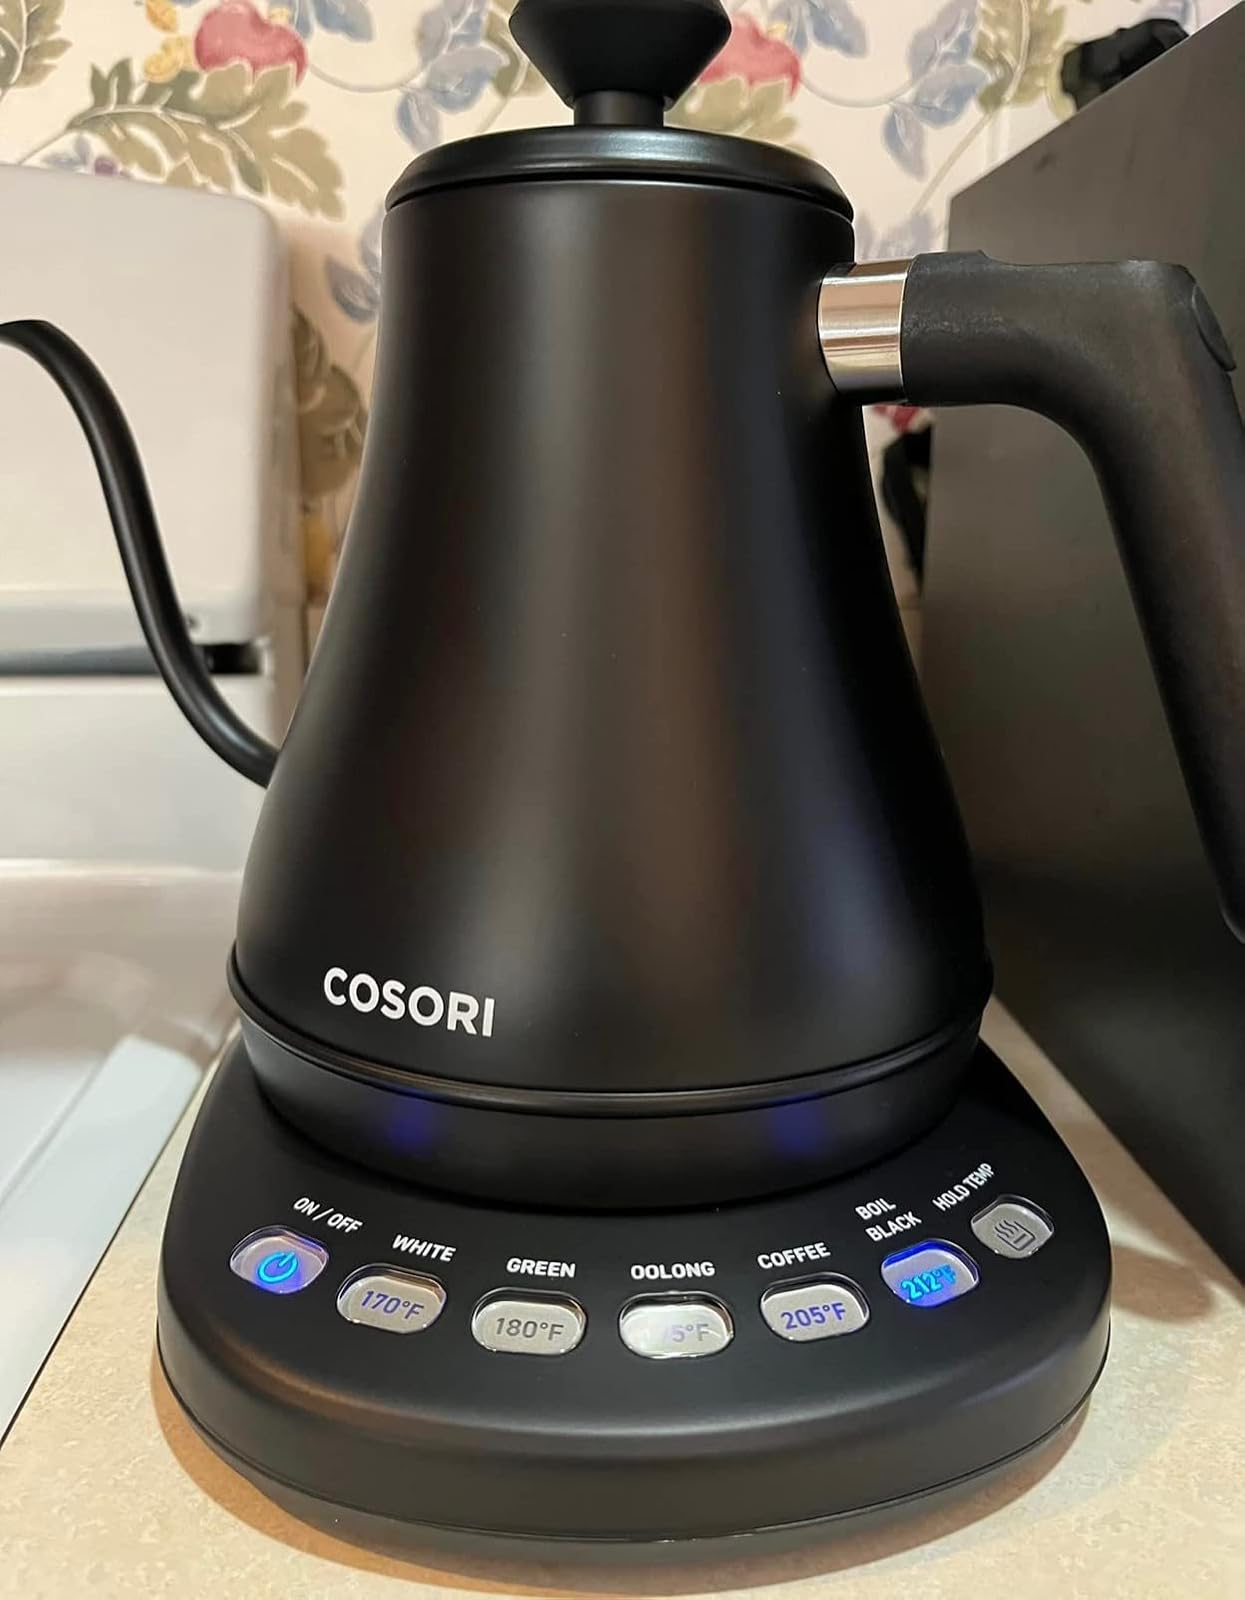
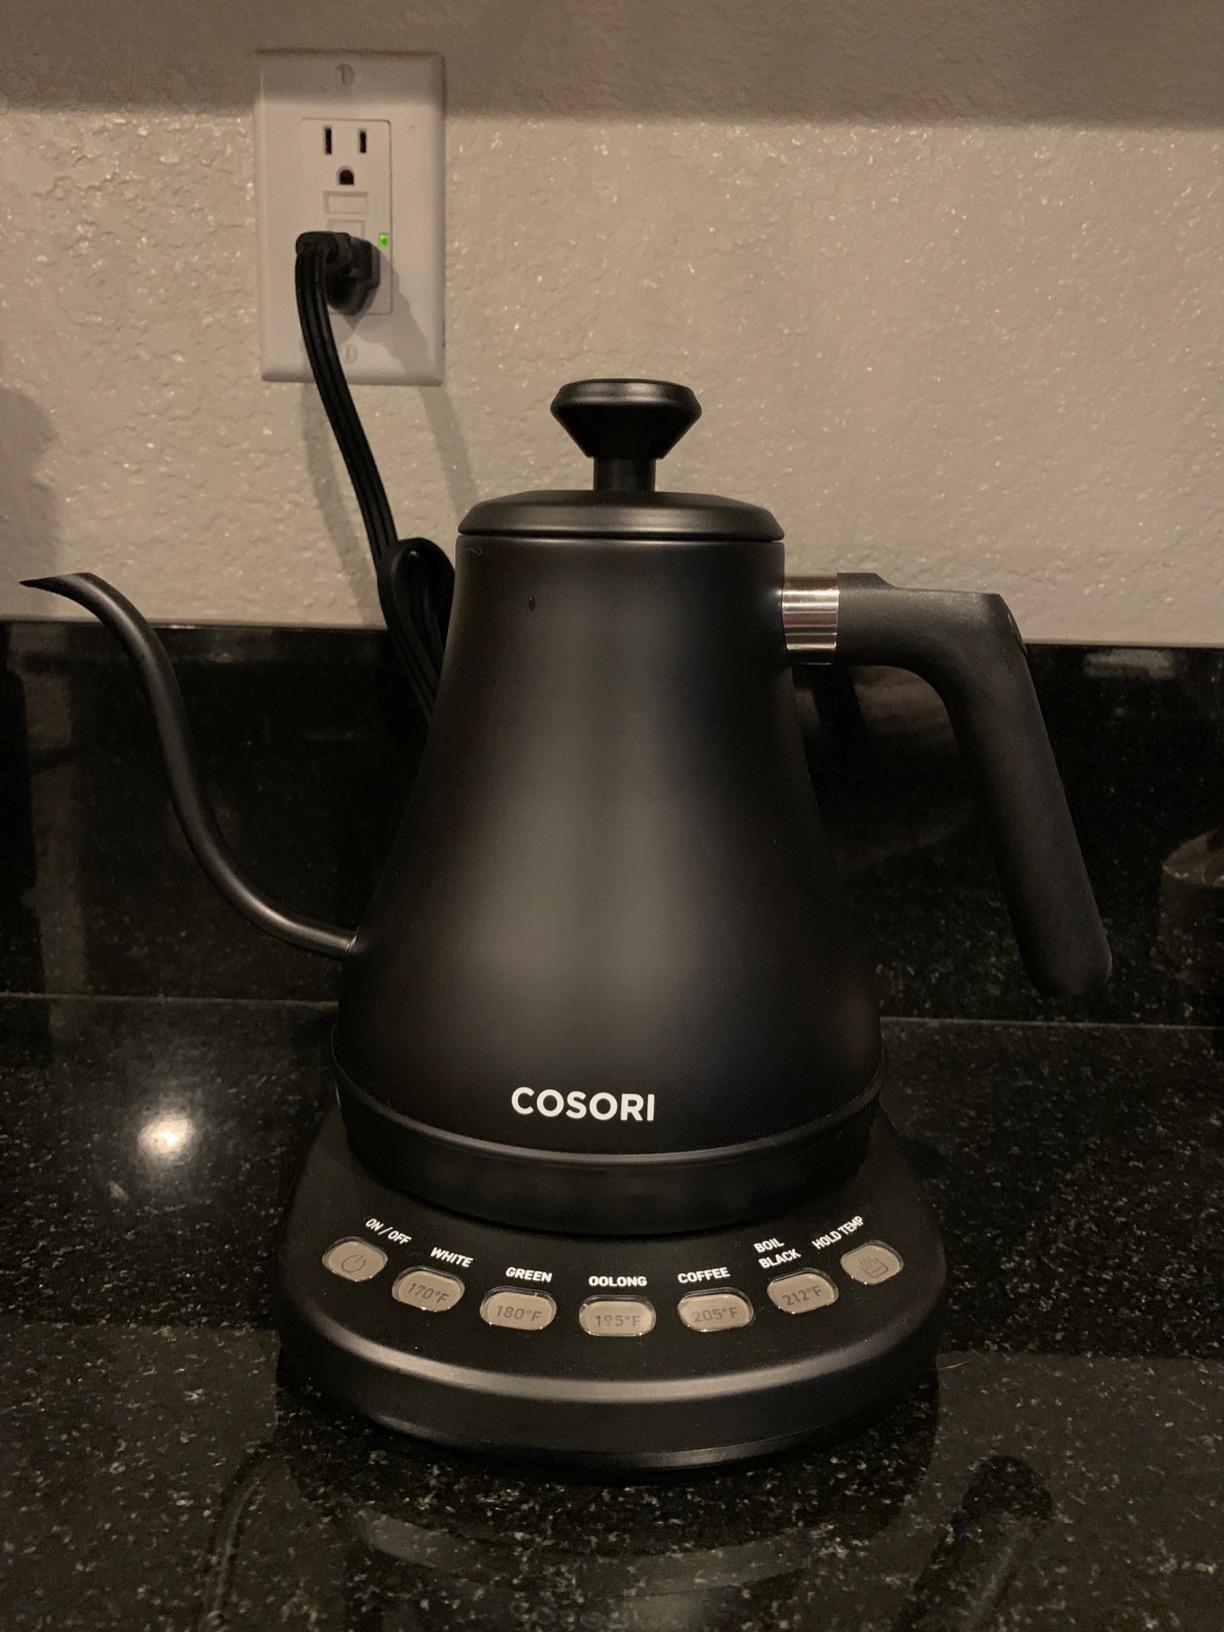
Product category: items_kettle
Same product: yes